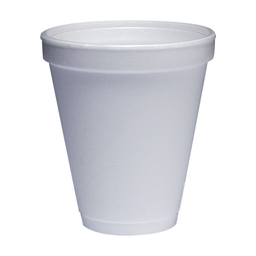
Label: paper